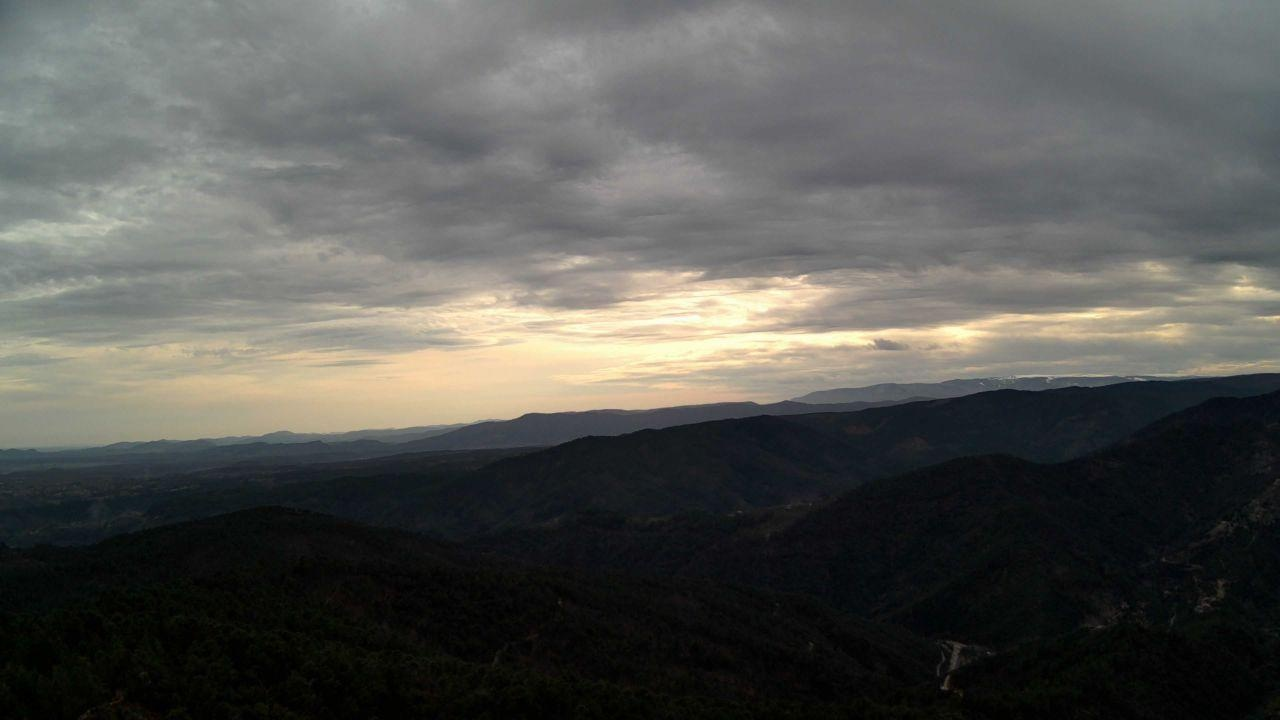
Fire: no
Smoke: yes